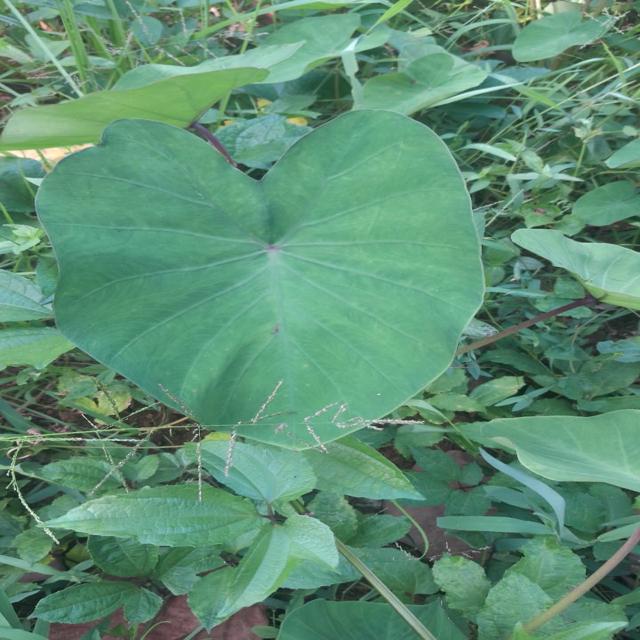
Label: Healthy